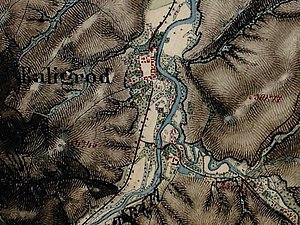
L'Hoczewka est une rivière polonaise, affluent du San, près du village de Hoczew, dans le sud-est de la Pologne.